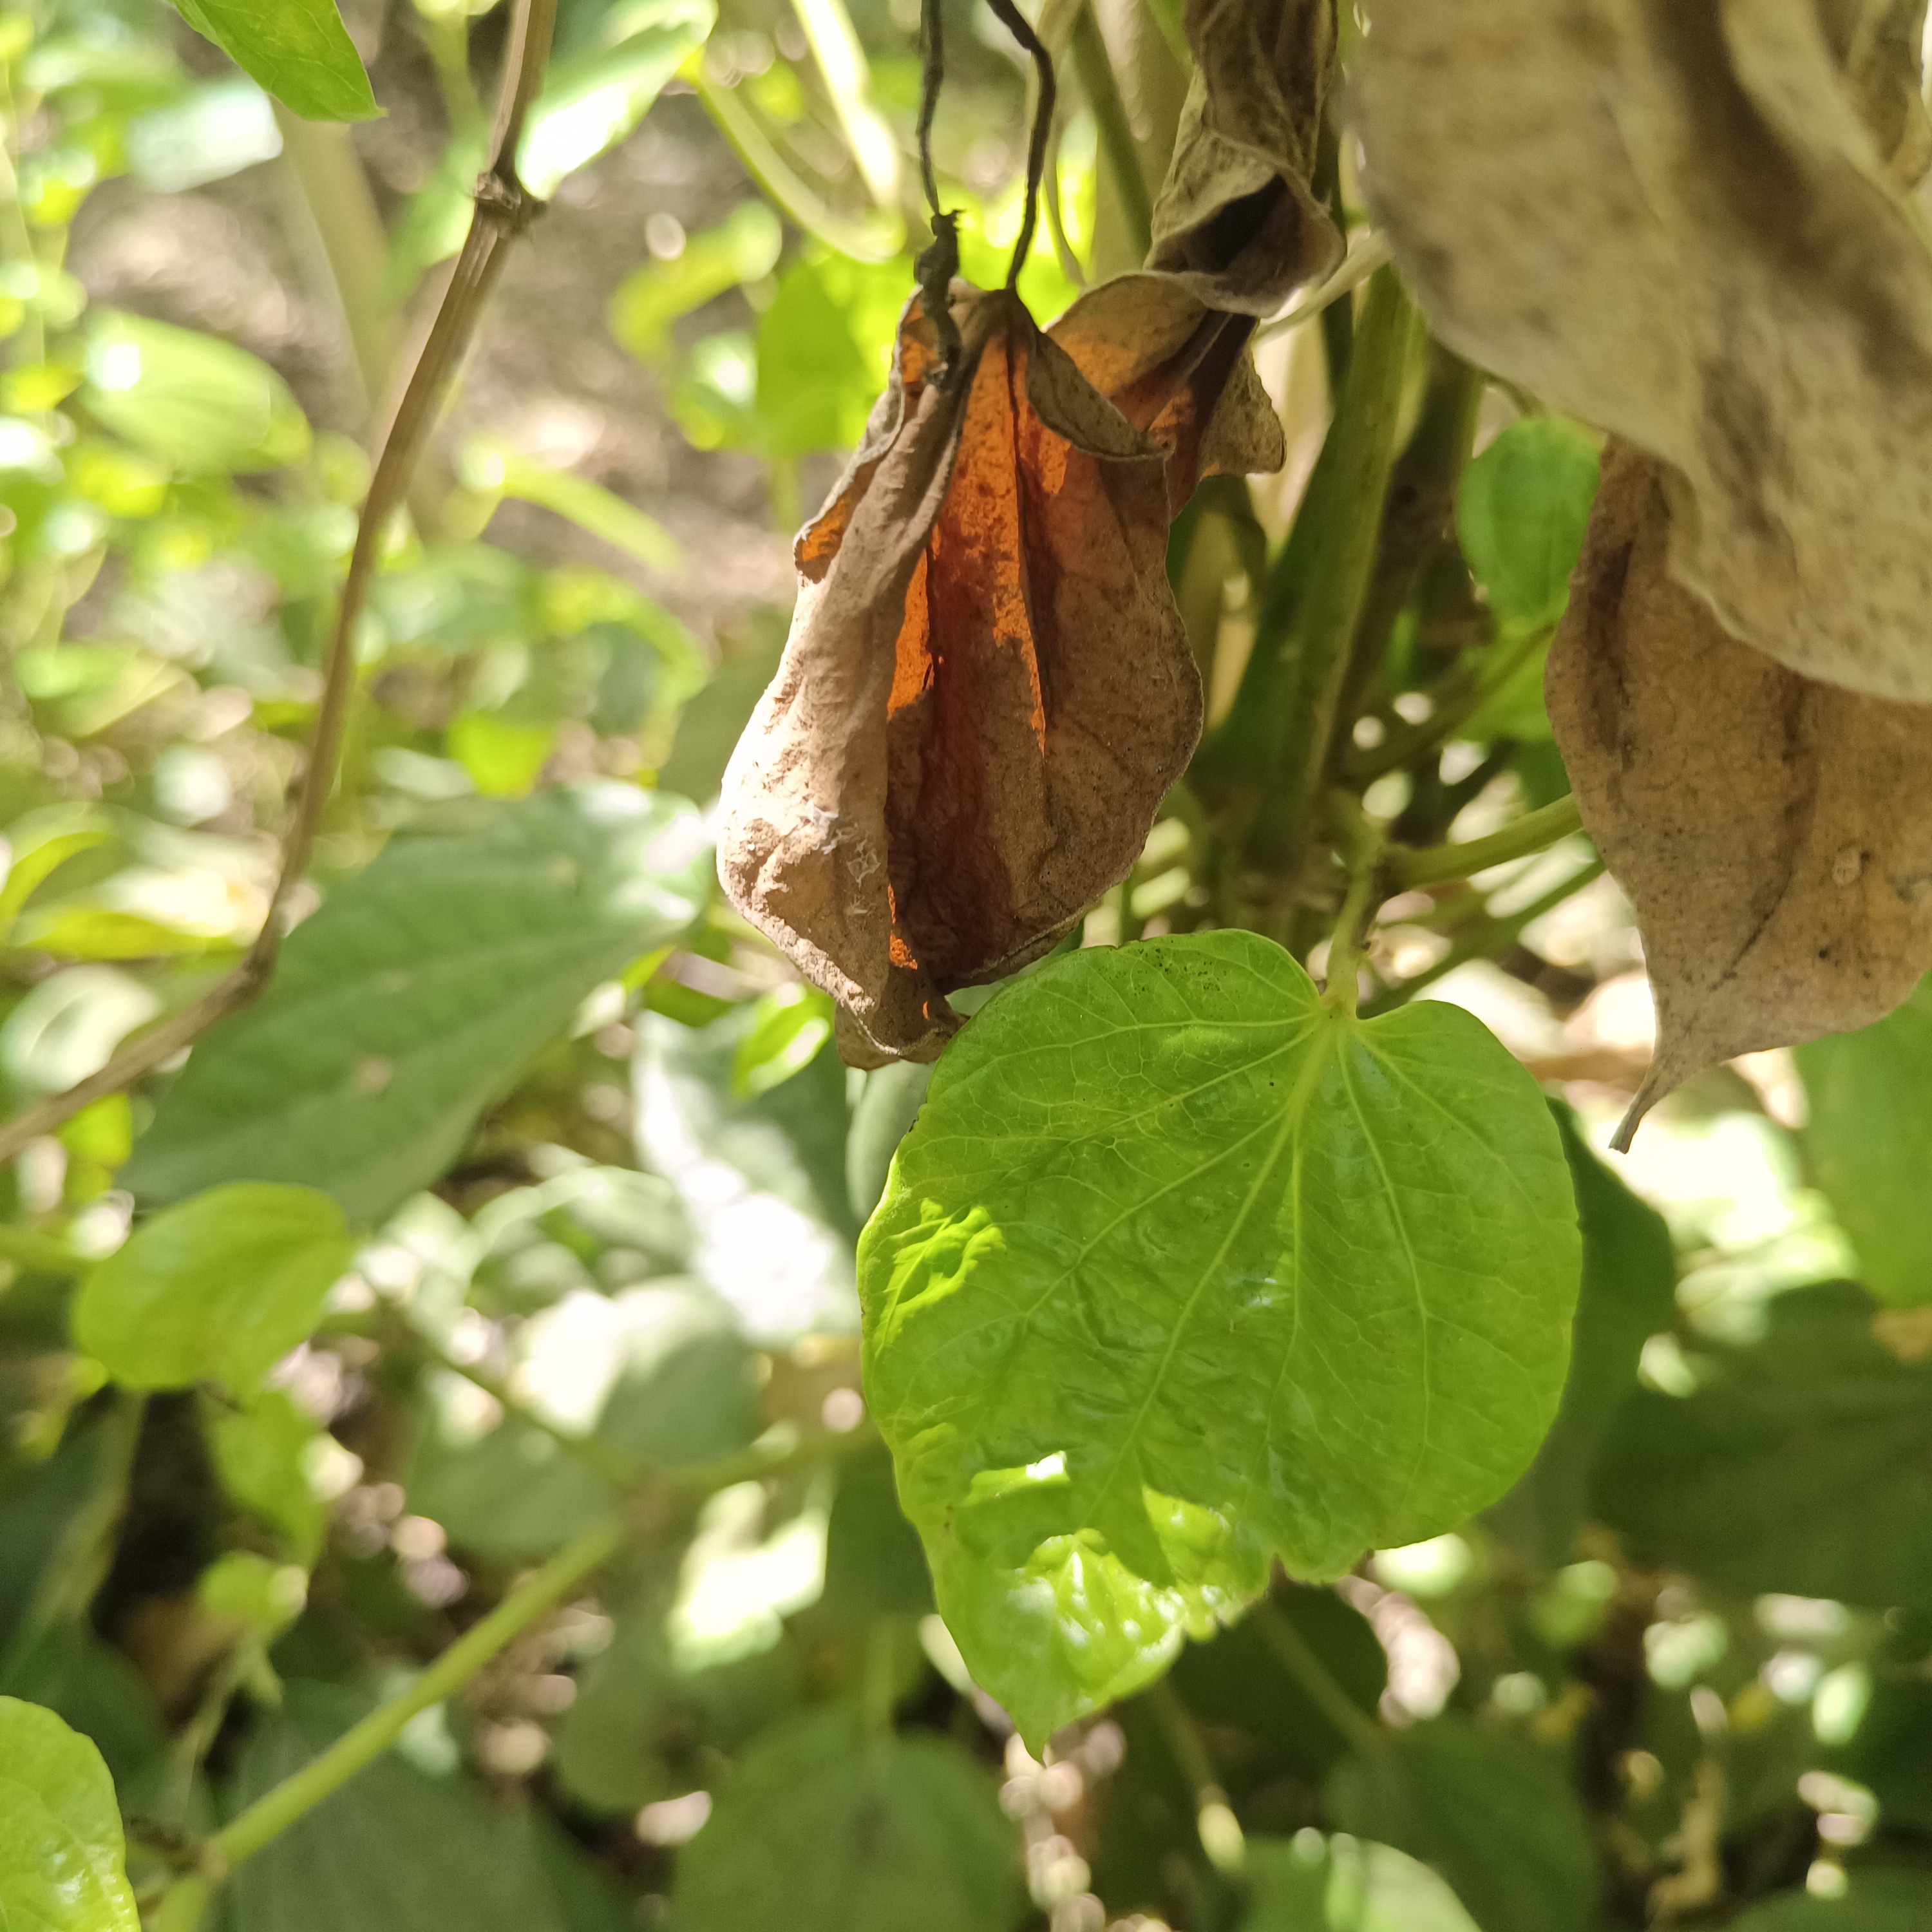
Label: Dried